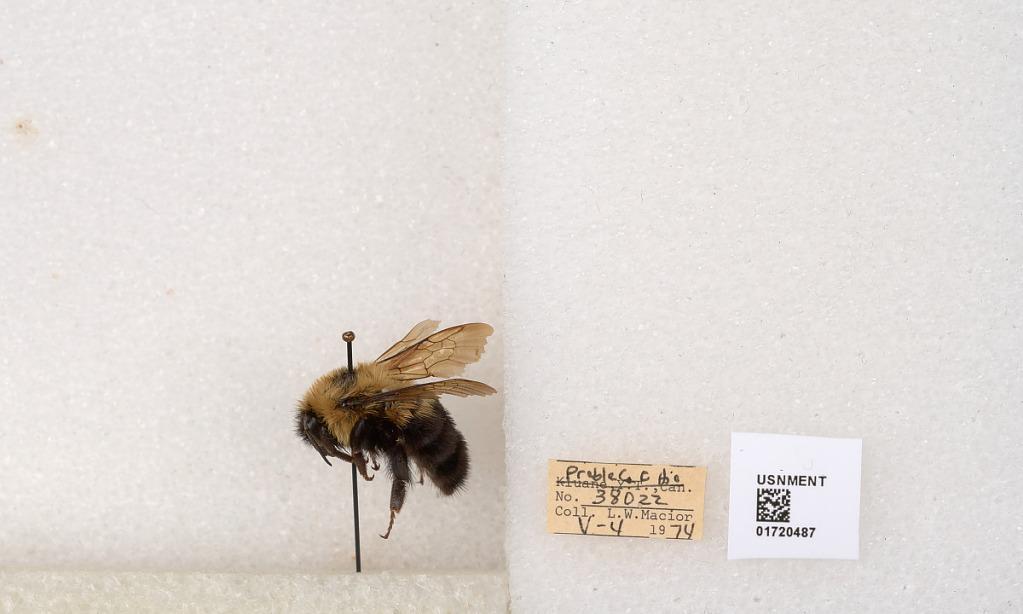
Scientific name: Bombus bimaculatus Cresson
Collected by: L. Macior
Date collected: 1974-5-4
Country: United States
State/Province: Ohio
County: Preble
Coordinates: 39.7416, -84.648